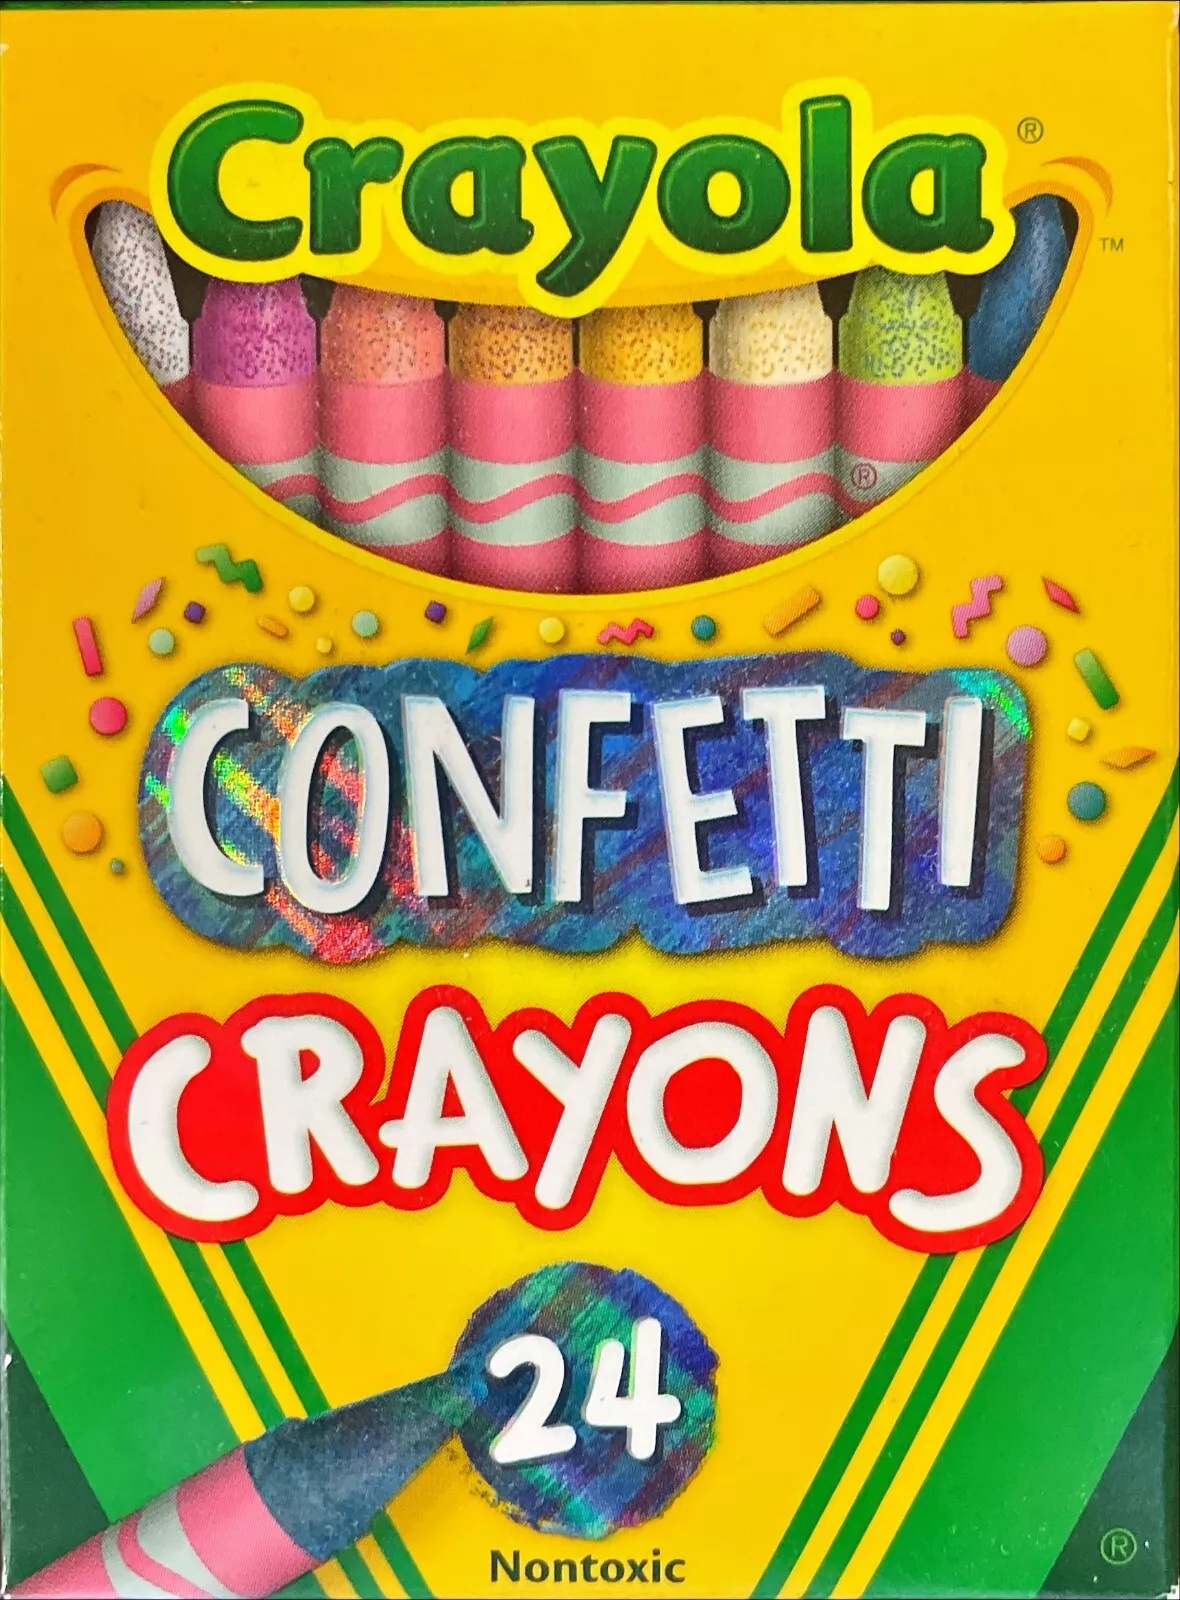
Crayola Crayons Color Burst Confetti -1 Pack of 1 Piece
Crayola Confetti Crayons combine bits of color inside a solid crayon for a unique streaky laydown. Great for arts and crafts, coloring books or other creative fun! Features 24 Confetti Crayons, double wrapped for extra strength. Perfect for kids ages 4 and up. Fun Multicolored Crayons: Each crayon has a unique mix of colors for a confetti surprise in every stroke.24 Count Value Pack: Includes 24 vibrant, twist-up crayons perfect for creative projects. Safe & Non-Toxic: Trusted Crayola quality, safe for kids and classrooms. Creative Art Supplies: Ideal for school, home, crafts, drawing, and coloring. Perfect for Gifts: Great for party favors, back to school, and inspiring artistic fun. Fun Multicolored Crayons: Each crayon has a unique mix of colors for a confetti surprise in every stroke. 24 Count Value Pack: Includes 24 vibrant, twist-up crayons perfect for creative projects. Safe & Non-Toxic: Trusted Crayola quality, safe for kids and classrooms. Creative Art Supplies: Ideal for school, home, crafts, drawing, and coloring. Perfect for Gifts: Great for party favors, back to school, and inspiring artistic fun. Specifications Brand : Crayola Color : Multicolor Manufacturer Part Number : BIN523407
Brand: Rgtz Construction
Category: Office Supplies > Office Instruments > Writing & Drawing Instruments > Crayons > Regular Crayons